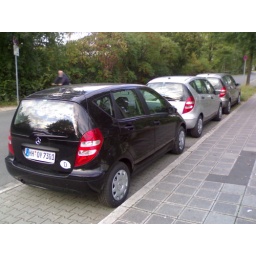
Manual and on the co-drivers seat and the drivers seat still in plastic protective film at all benz